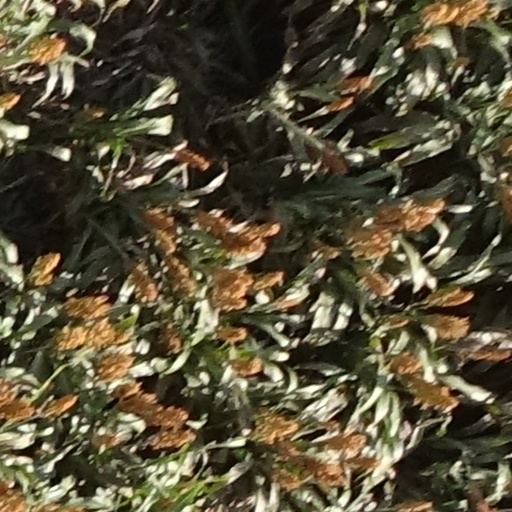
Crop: sorghum